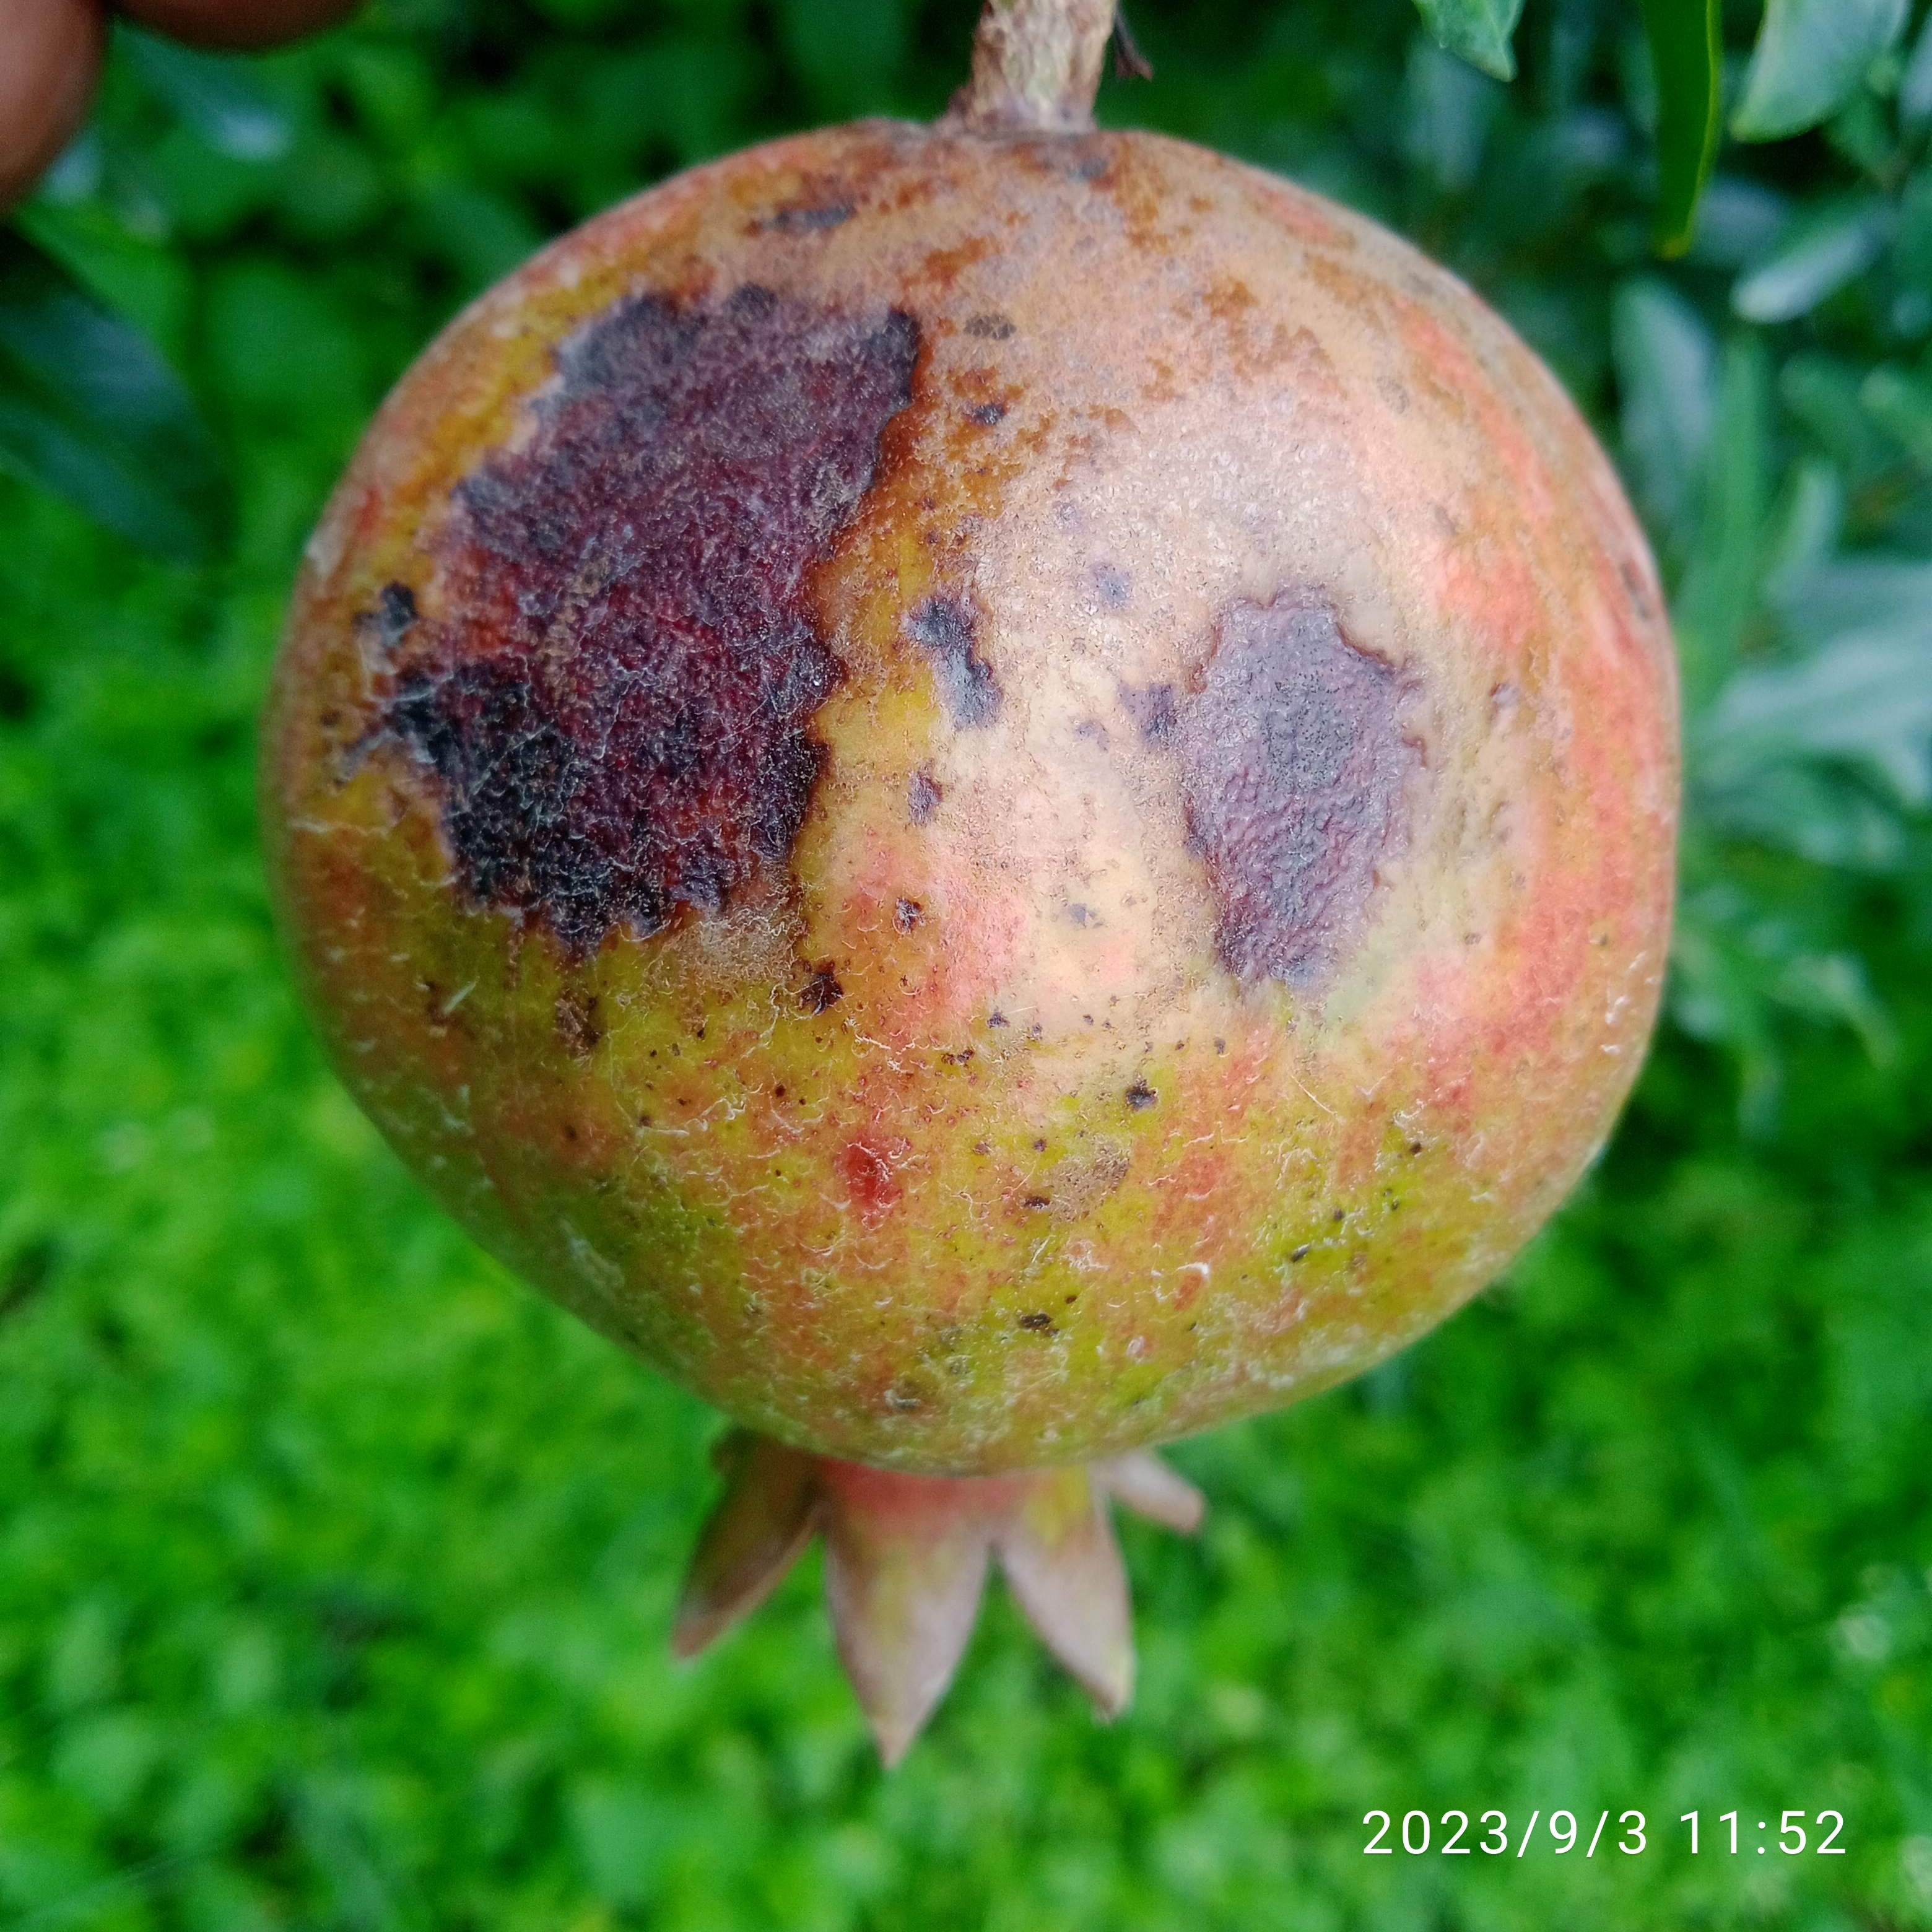
Label: Anthracnose